Cadbury Camp

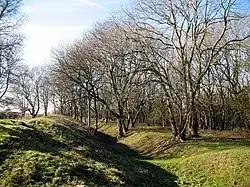
Tree growth on the ramparts at Cadbury Camp

Cadbury Camp is an Iron Age hill fort in Somerset, England, near the village of Tickenham. It is a scheduled monument. Although primarily known as a fort during the Iron Age it is likely, from artefacts, including a bronze spear or axe head, discovered at the site, that it was first used in the Bronze Age and still occupied through the Roman era into the sub-Roman period when the area became part of a Celtic kingdom. The name may mean "Fort of Cador" - Cado(r) being possibly the regional king or warlord controlling Somerset, Bristol, and South Gloucestershire, in the middle to late 5th century. Cador has been associated with Arthurian England, though the only evidence for this is the reference in the Life of St. Carantoc to Arthur and Cador ruling from Dindraithou (perhaps the hillfort at Dundry) and having the power over western Somerset to grant Carantoc's plea to build a church at Carhampton. Geoffrey of Monmouth invented the title 'Duke of Cornwall' for Cador in his misleading History of the Kings of Britain.